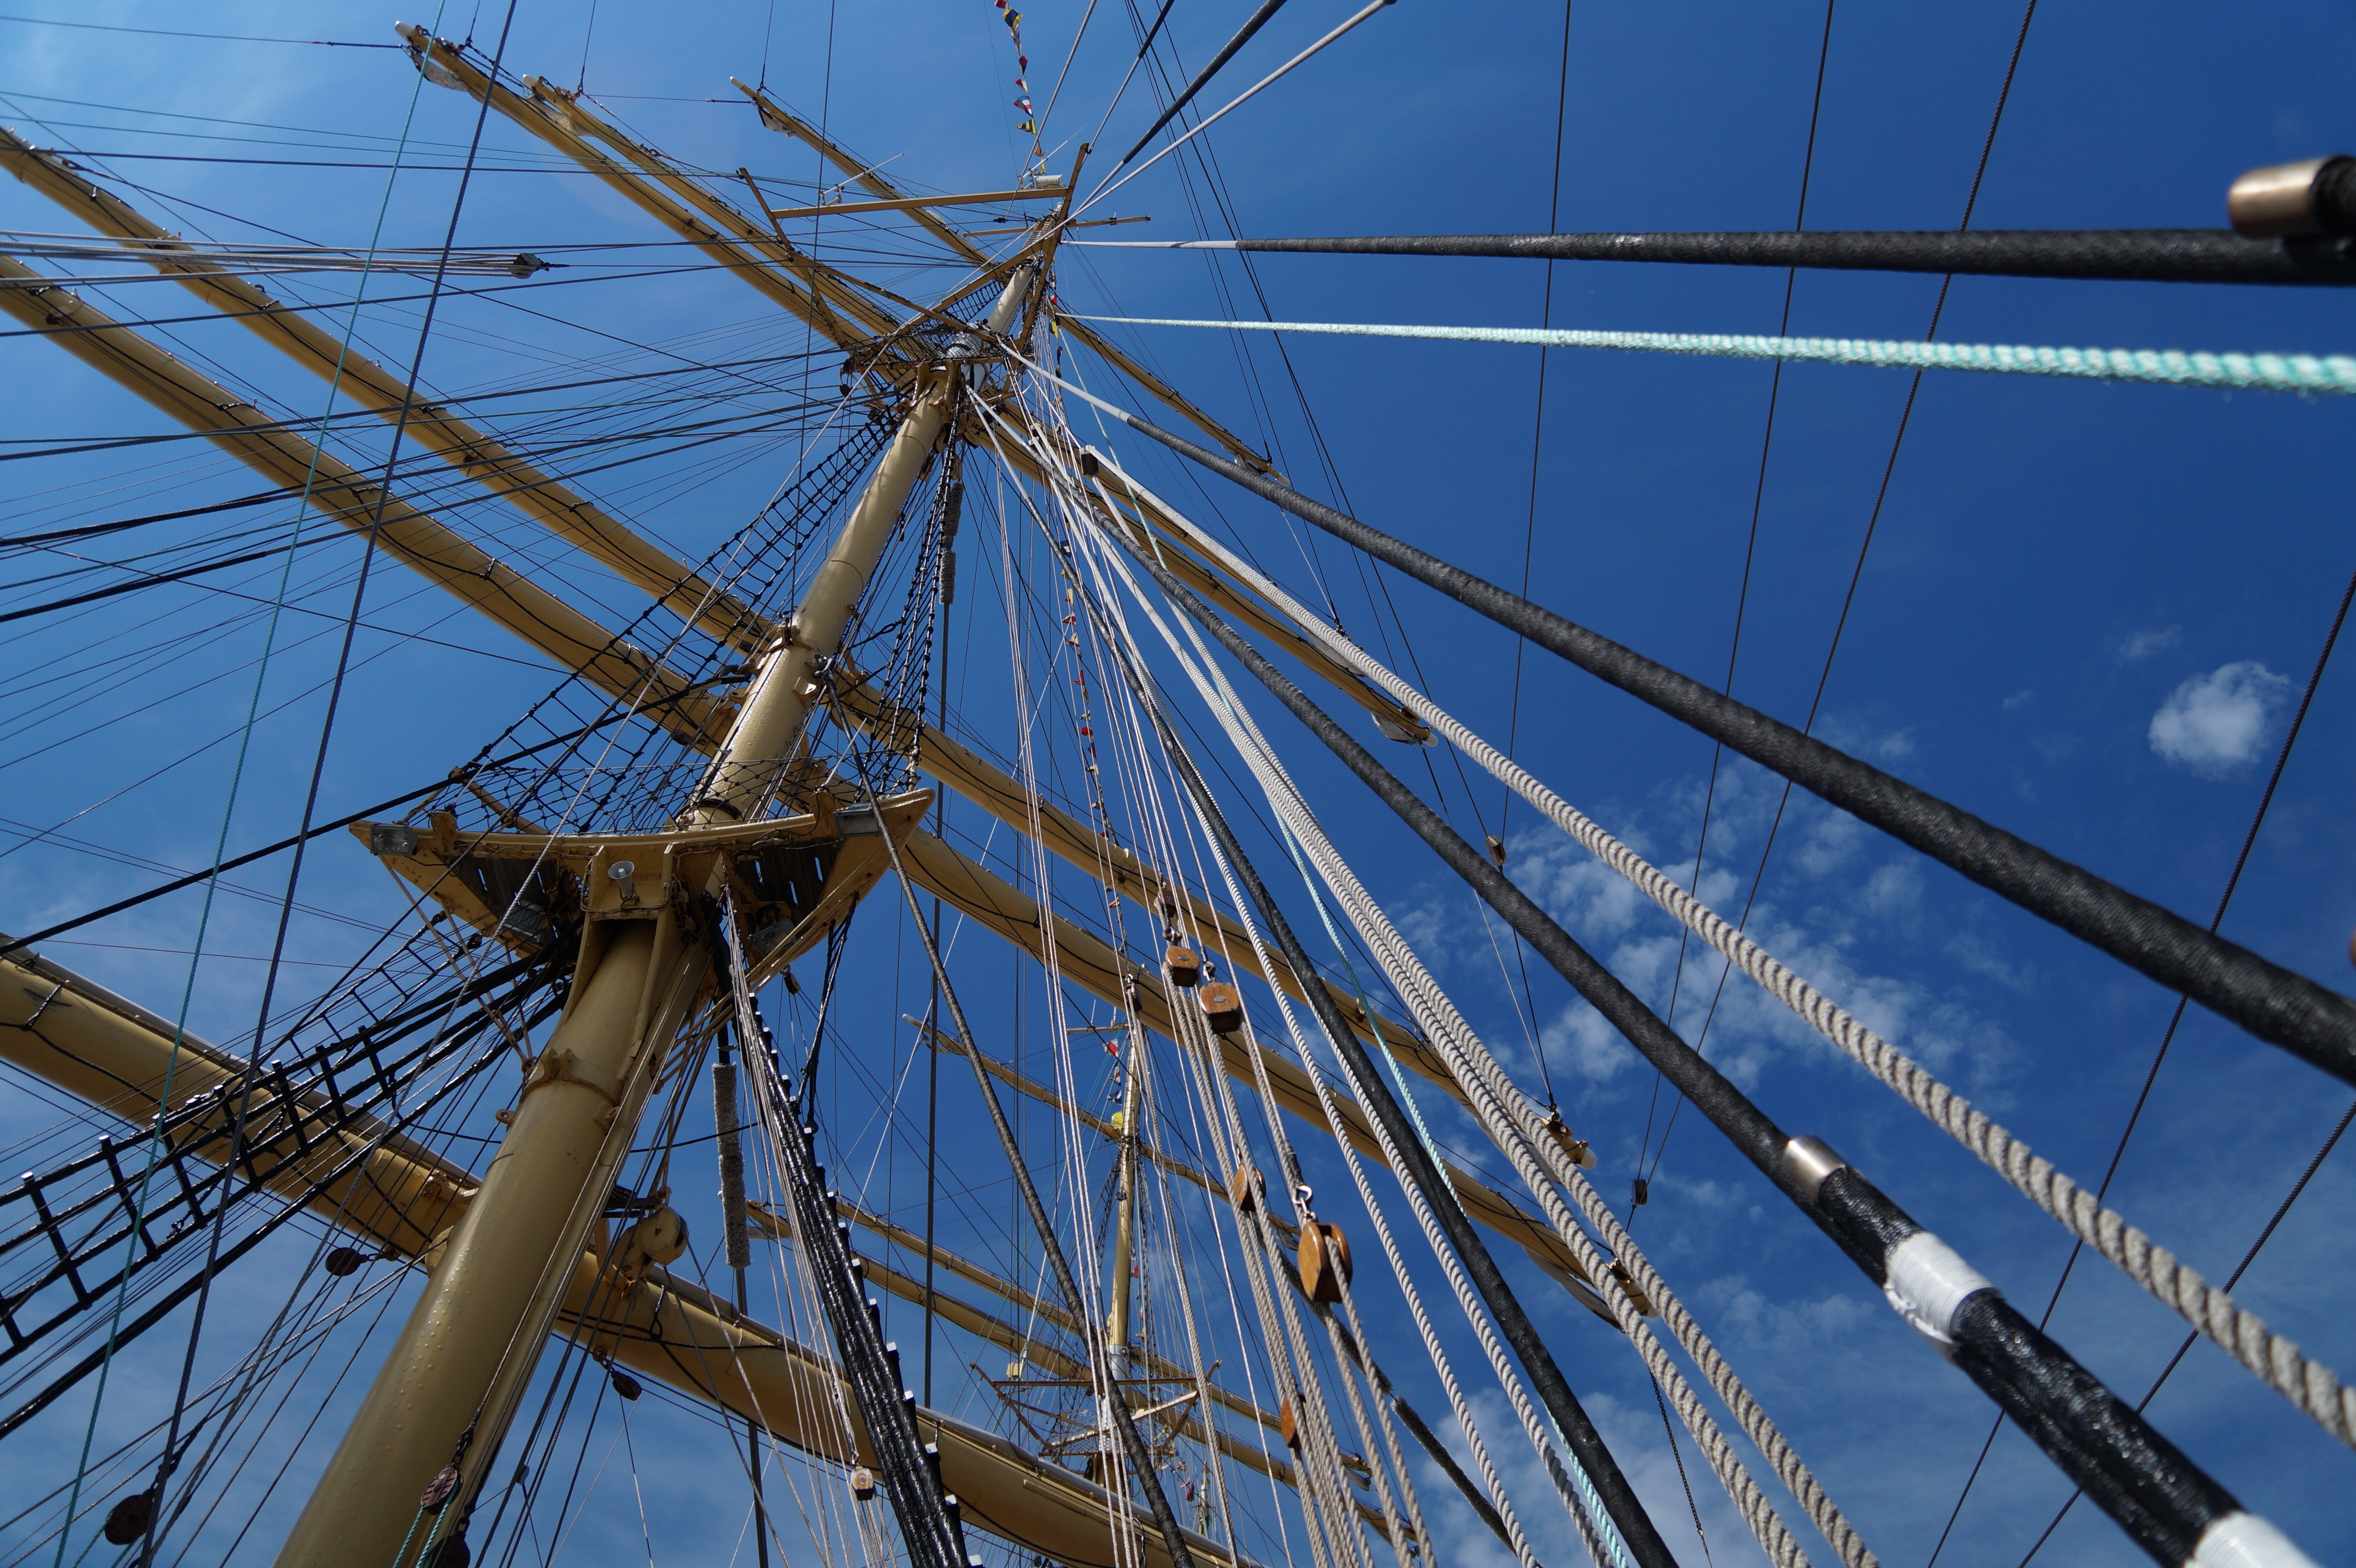
rope, ship, vehicle, mast, electricity, sailboat, sail, ropes, watercraft, pulley, sailing ship, tall ship, galleon, rope ladder, overhead power line, kruzenshtern, ship ropes